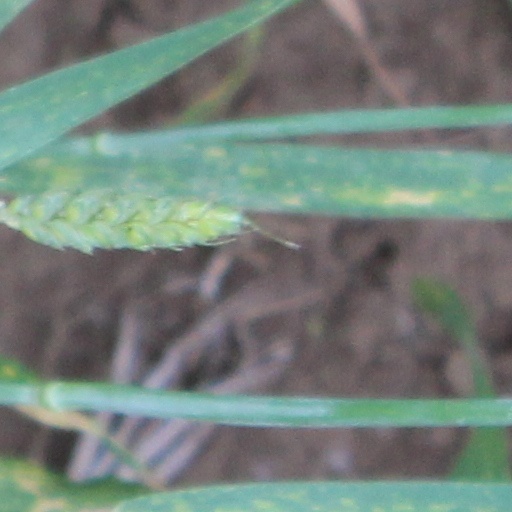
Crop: wheat